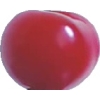
Label: cherry_sour